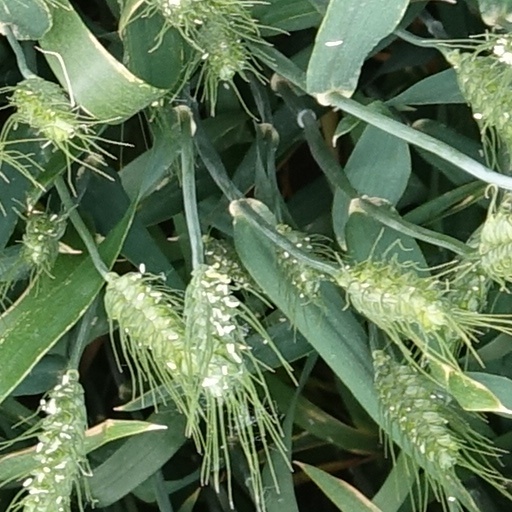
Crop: wheat